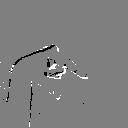
ASL letter: q